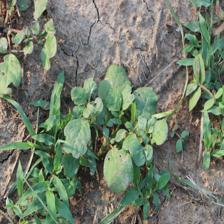
Label: BroadLeafWeed